List of Hot Country Singles number ones of 1965

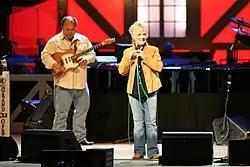
A blonde woman wearing a tan jacket and blue pants, singing into a microphone on a stage. A man playing a guitar is visible in the background.

Hot Country Songs is a chart that ranks the top-performing country music songs in the United States, published by "Billboard" magazine. In 1965, 19 different singles topped the chart, which was published at the time under the title Hot Country Singles, in 52 issues of the magazine. Chart placings were based on playlists submitted by country music radio stations and sales reports submitted by stores.